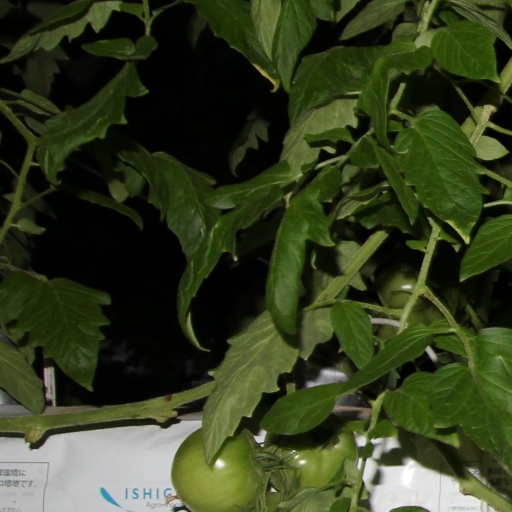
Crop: tomato